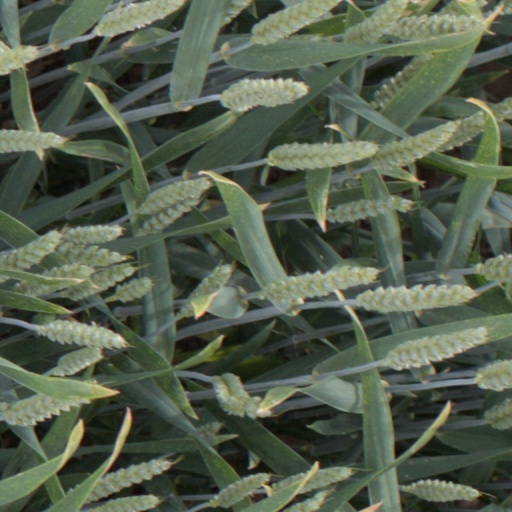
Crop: wheat